Saltine cracker challenge

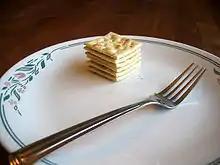
A plate, with a fork in the foreground and a stack of crackers in the background

The saltine cracker challenge or saltine challenge is a food challenge or competition in which a person has 60 seconds in which to eat six saltine soda crackers without drinking anything.